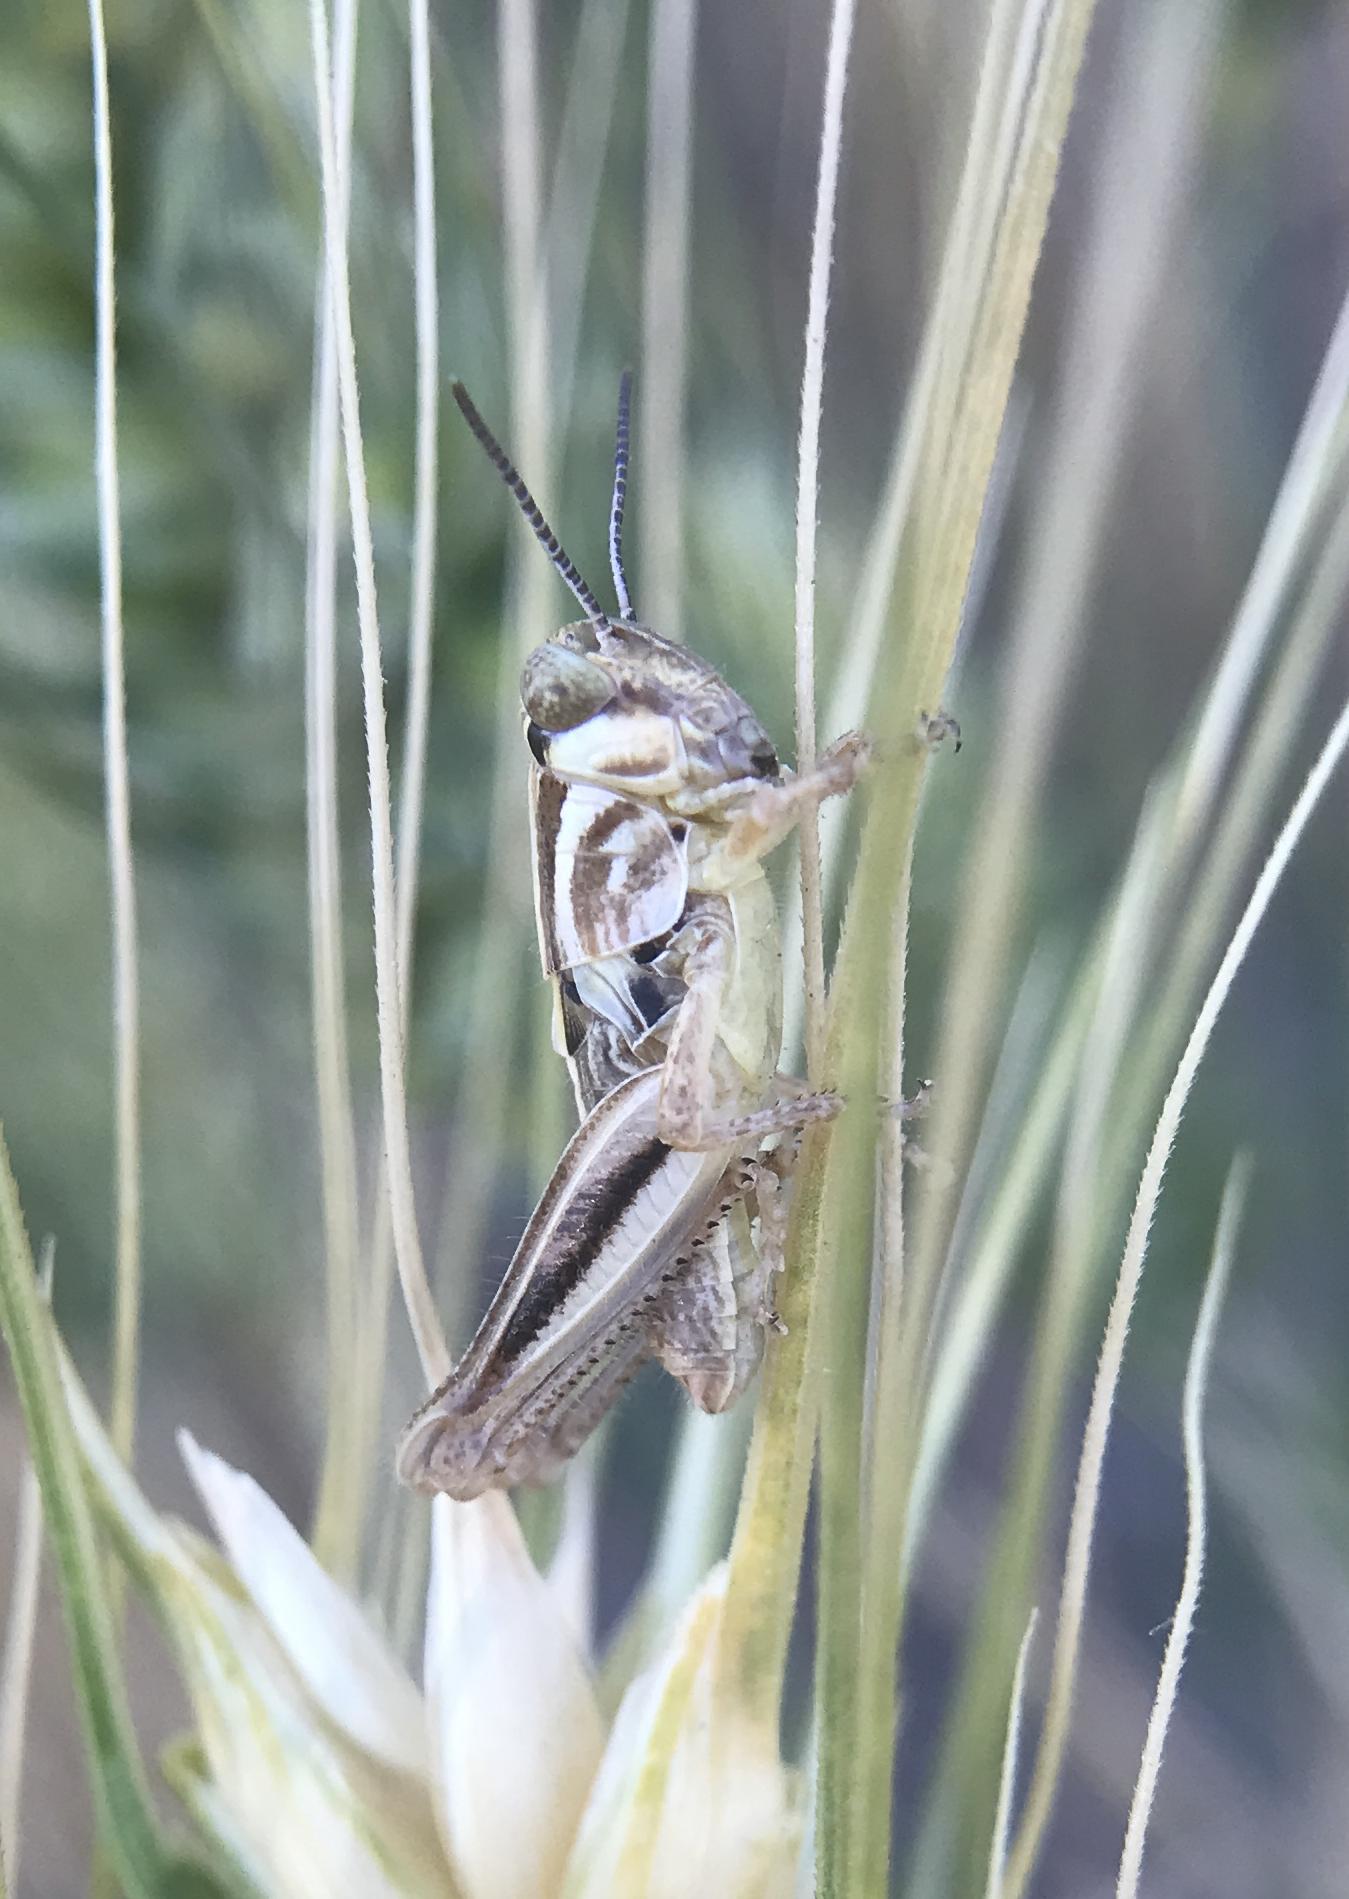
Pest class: occasional_pest